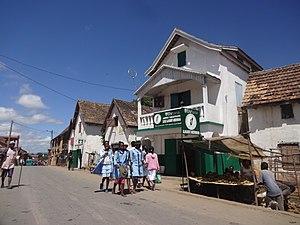
Alakamisy Ambohimaha
Alakamisy Ambohimaha est une commune rurale malgache située dans la partie nord-est de la région de la Haute Matsiatra.